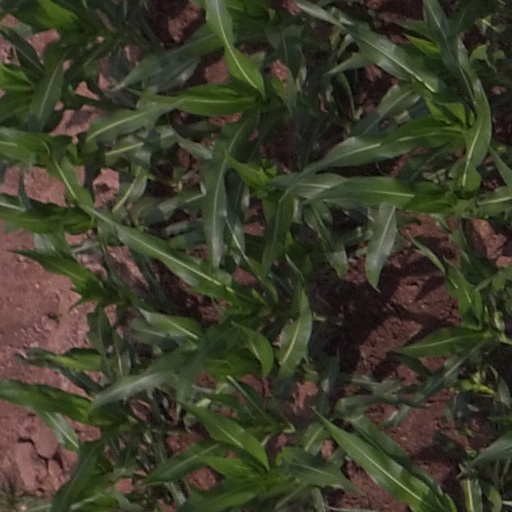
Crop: maize; corn